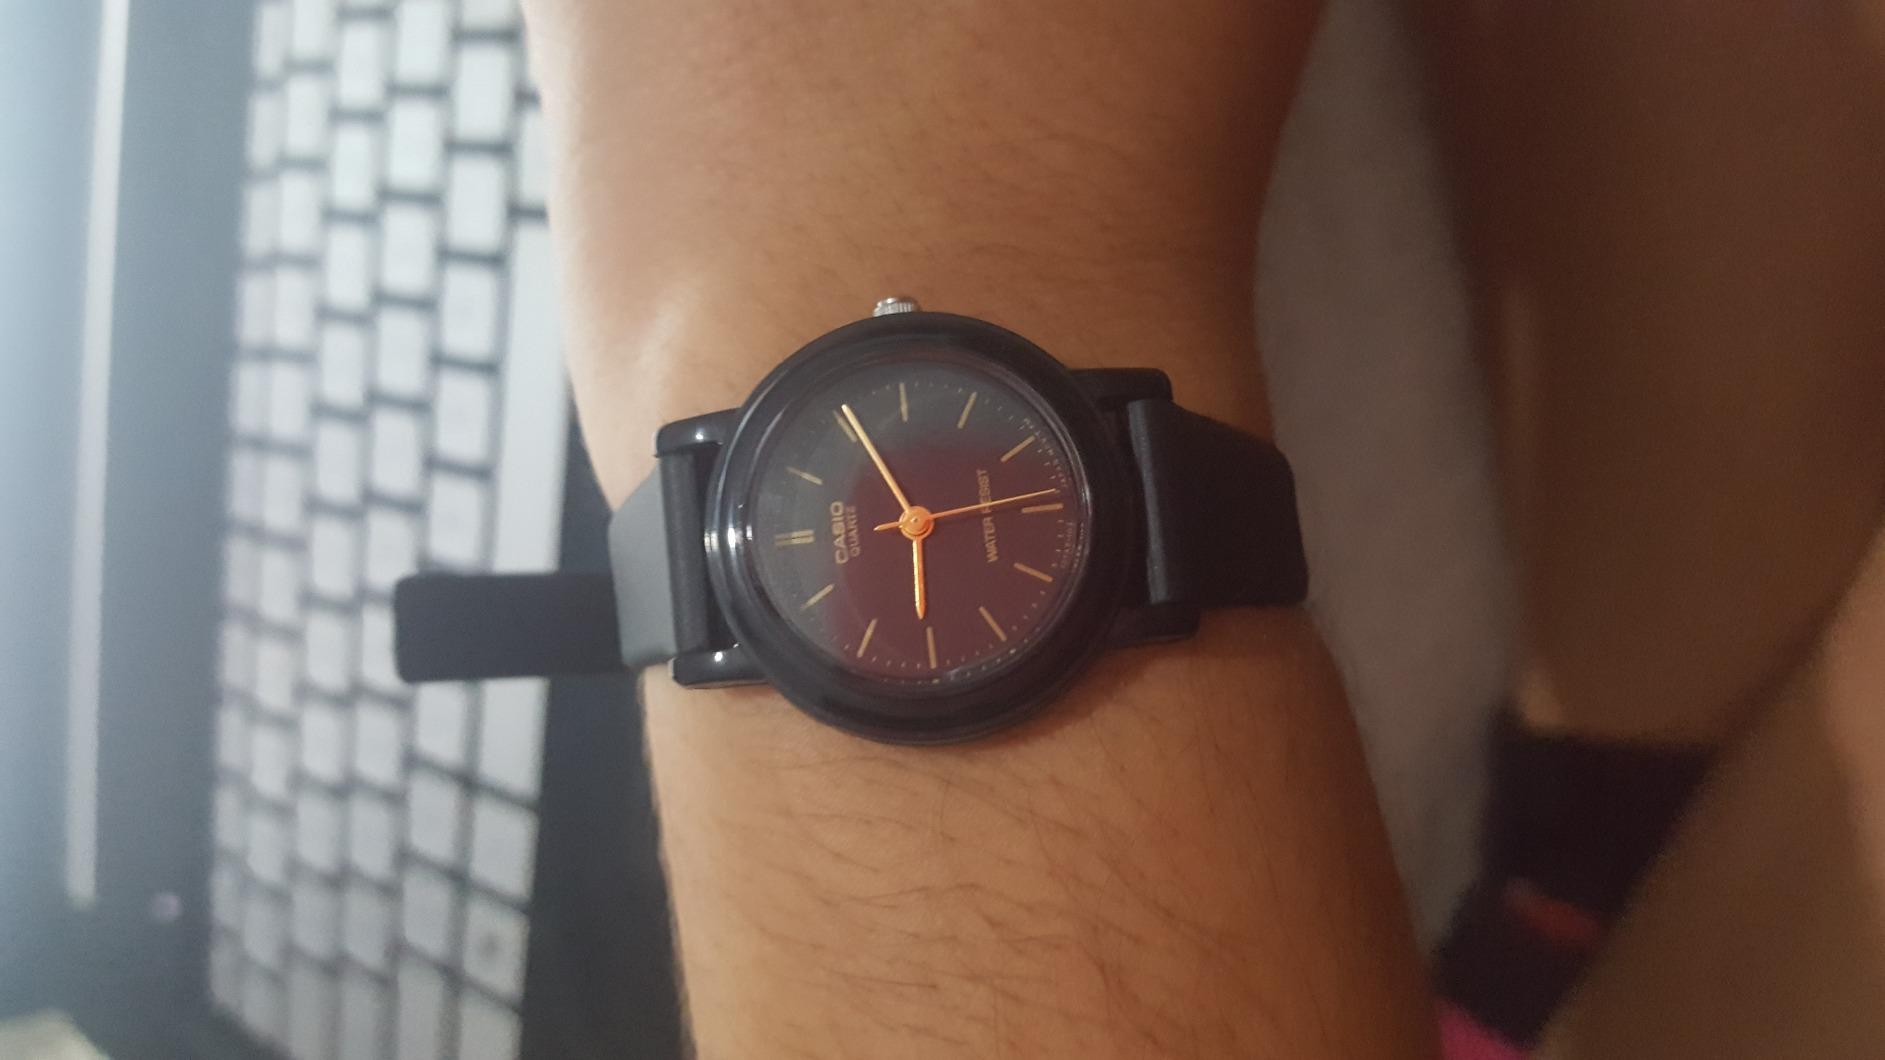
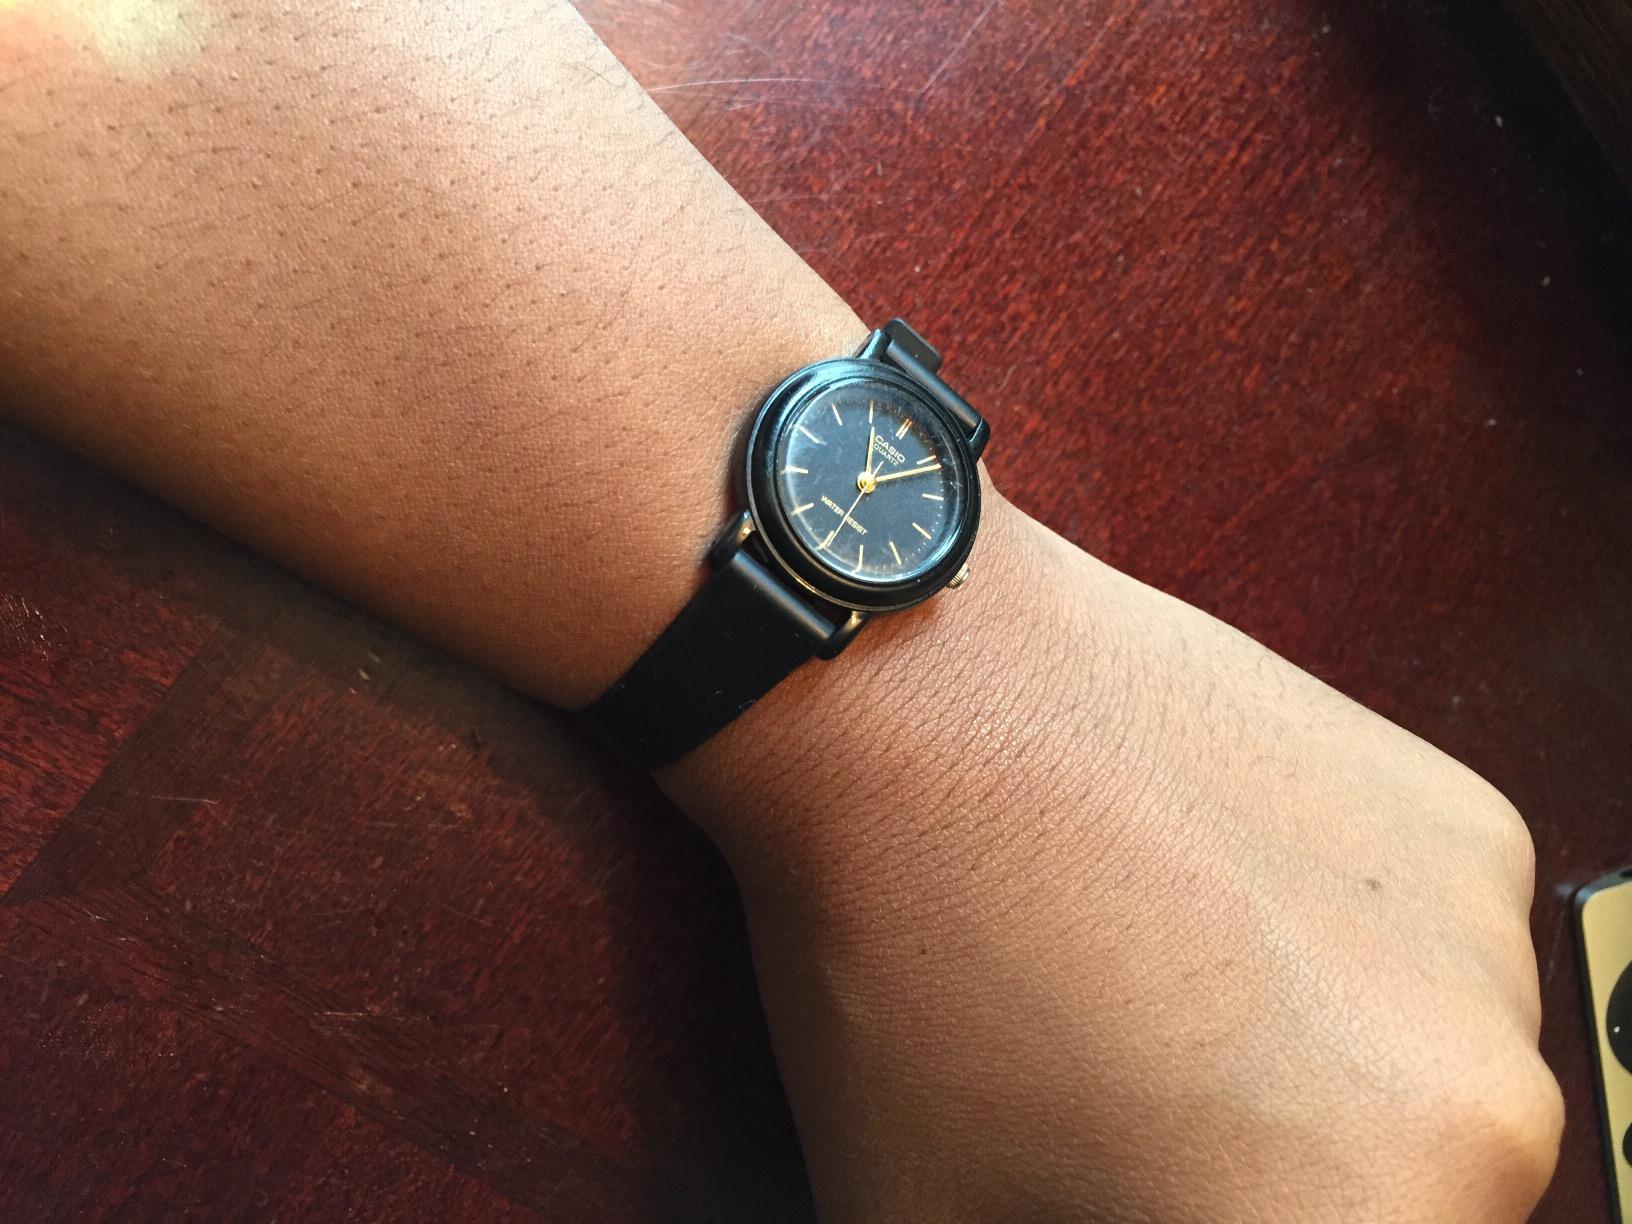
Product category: accessories_watch
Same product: yes